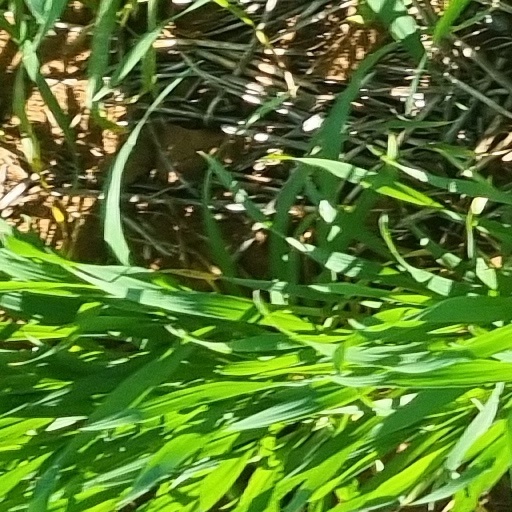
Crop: wheat